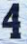
Number: 4